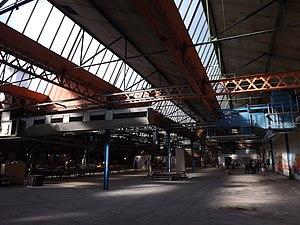
Vue intérieure de l'ancienne Usine A gérée par le producteur de verre textile Saint-Gobain-Vétrotex pendant plusieurs décennies, à Chambéry en Savoie.
L'histoire de la ville de Chambéry est fortement liée à l'essor de la Maison de Savoie qui en fait la capitale de leur comté en 1292 puis de leur duché en 1416. De nos jours, le bassin chambérien est l'un des plus importants des Pays de Savoie et du sillon alpin.